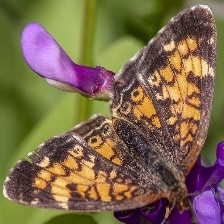
Species: CRECENT